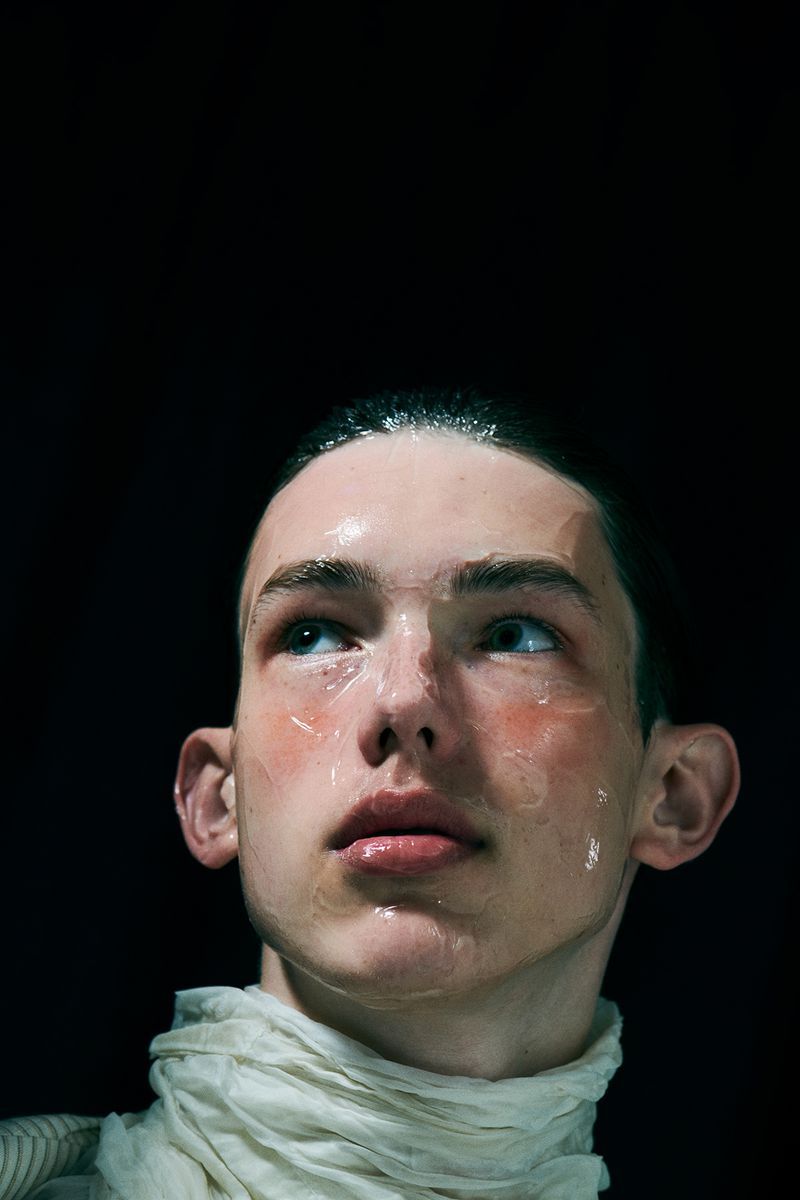
Gender: men